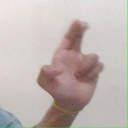
अक्षर: आ